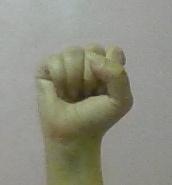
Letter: saad